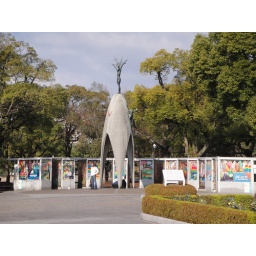
In the boxes behind the memorial are paper cranes and related designs sent from all over the world.